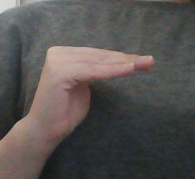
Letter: haa